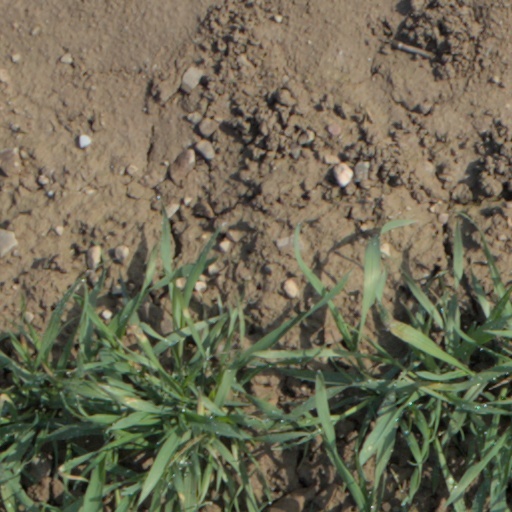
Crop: wheat